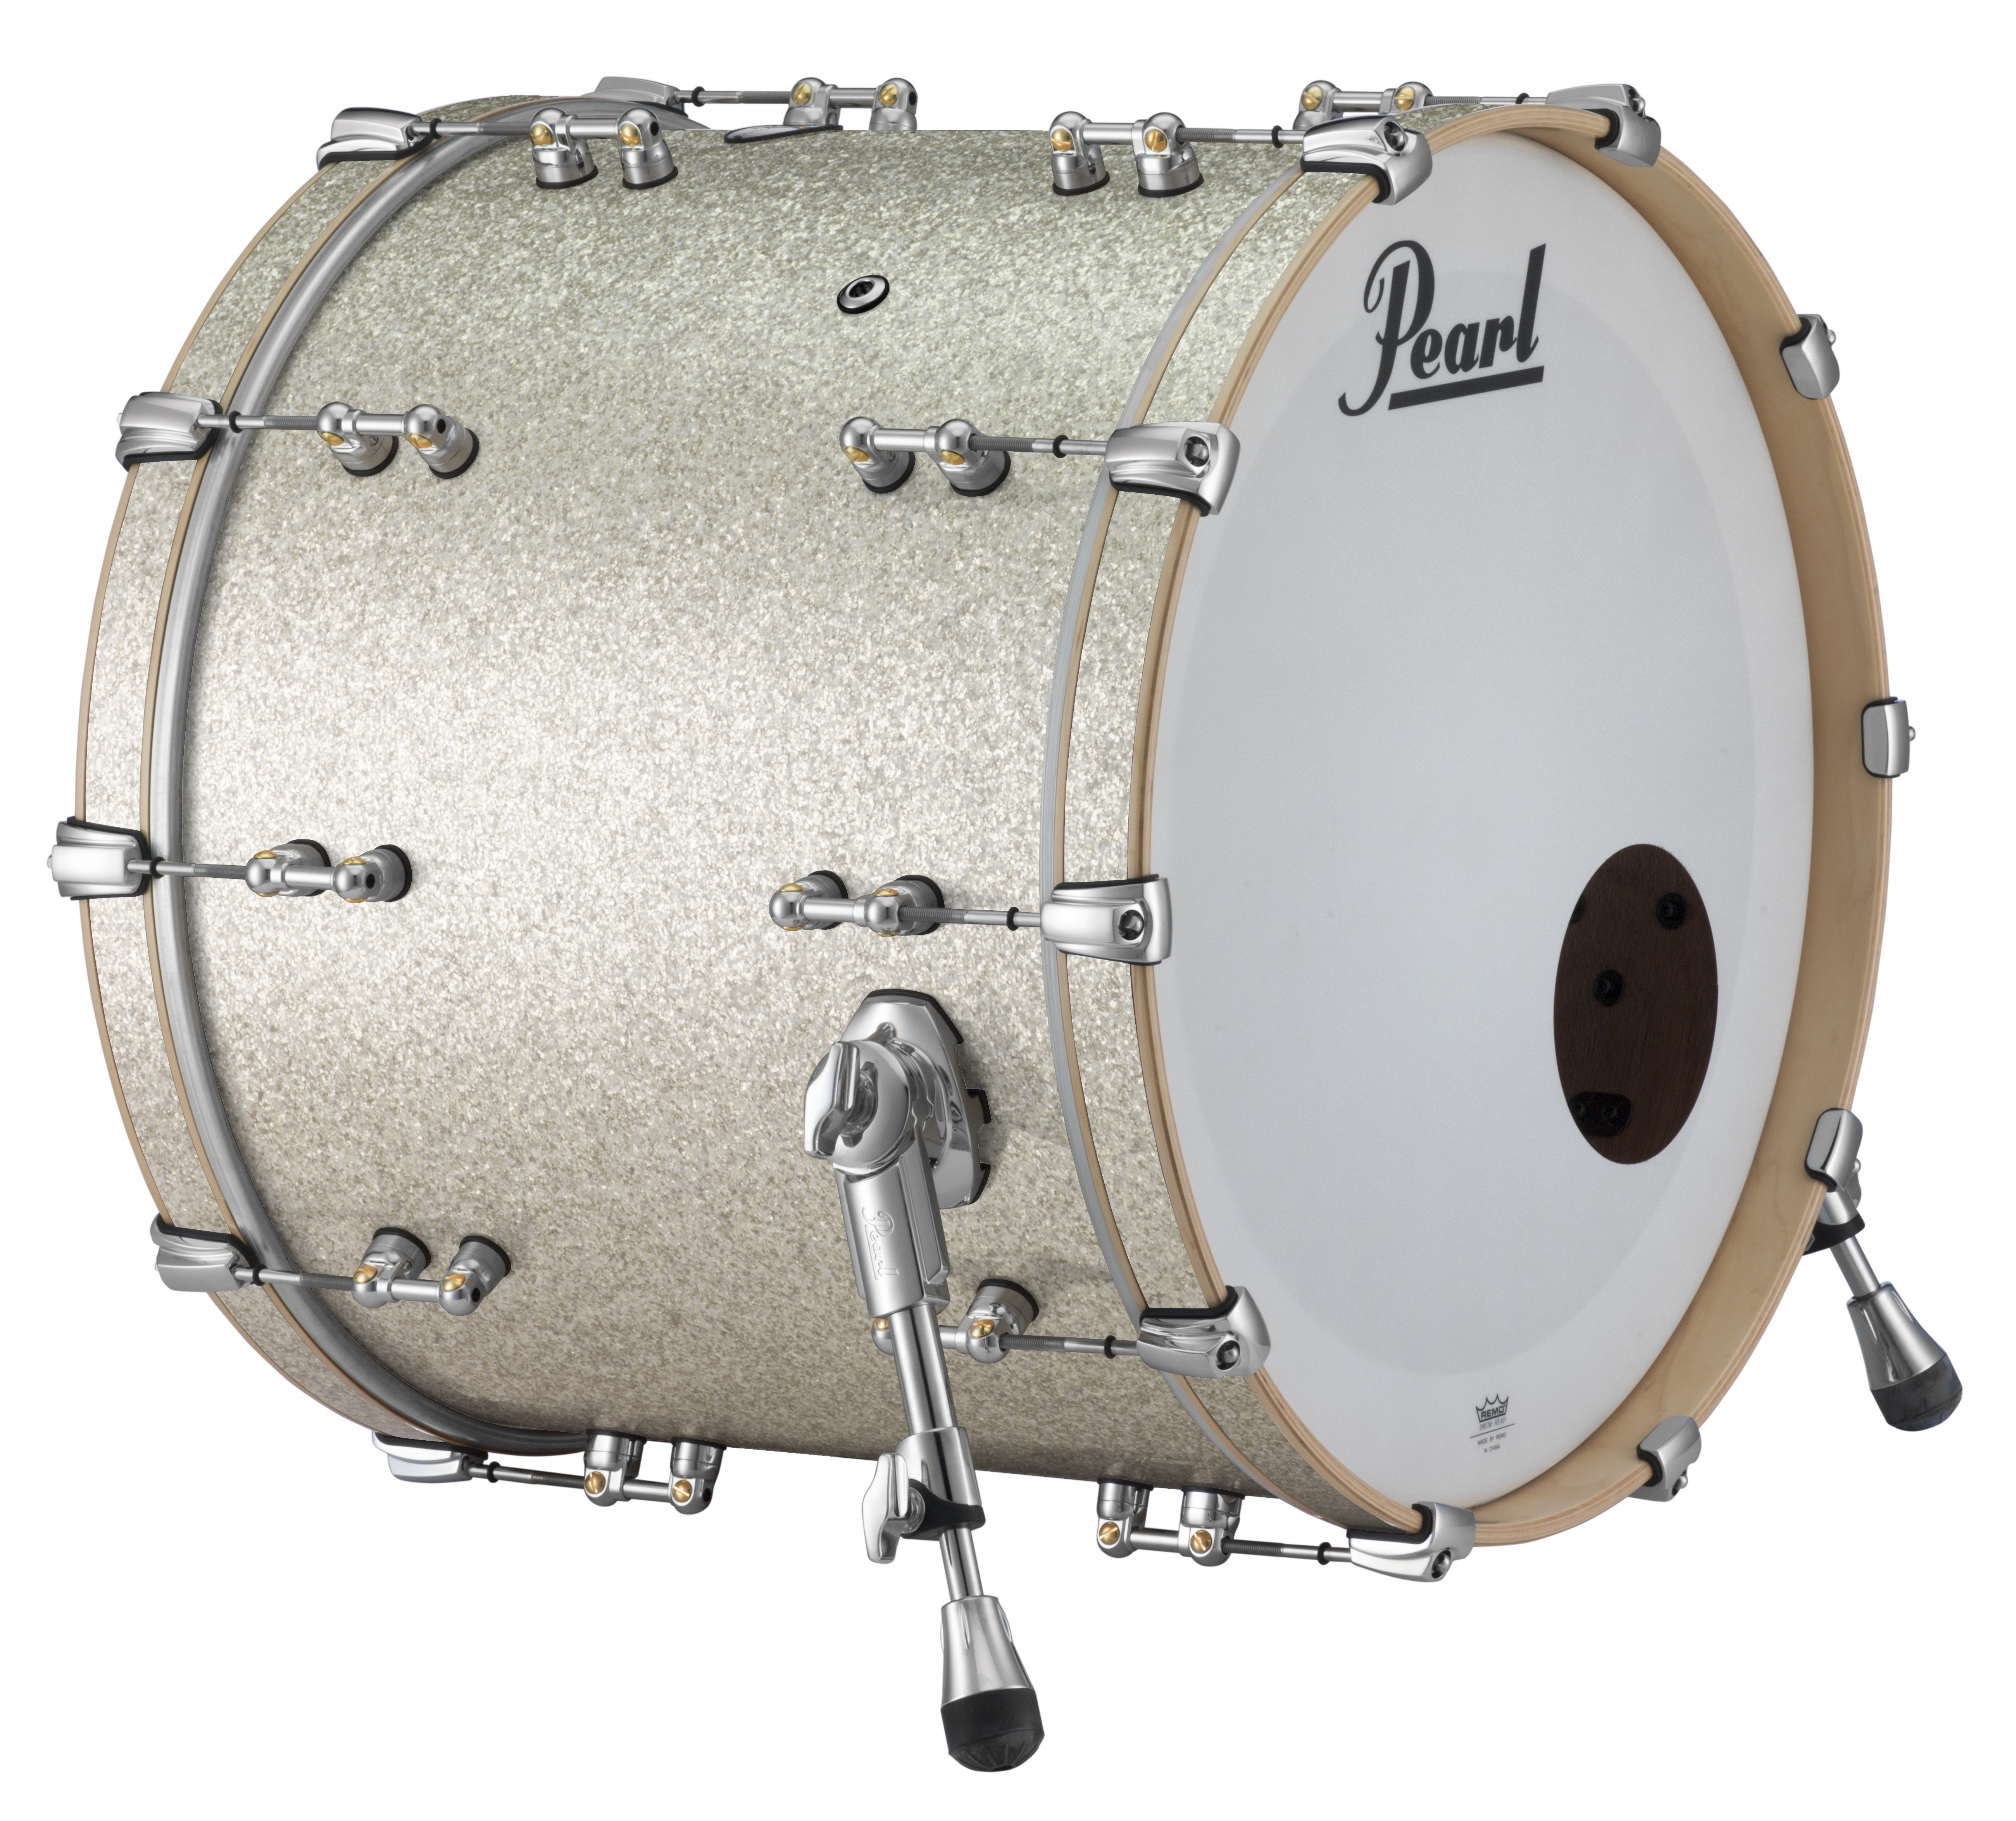
Pearl Music City Custom 24"x14" Reference Series Bass Drum w/o BB3 Mount DIAMOND GLITTER RF2414BX/C409
Pearl Music City Custom Reference 24"x14" Bass Drum, #409 Diamond Glitter Pearl Music City Custom drums offer USA-customized, industry-leading craftsmanship for the professional player. Featuring the best preselected custom options from the Masterworks realm for the best in sound and playability from each drum, Pearl Reference Series drums produce optimum pro performance for high-volume, high-capacity playing presence. Reference Series Bass Drums feature an 8-ply blended Maple (2) Mahogany (6) 10MM Shell with a Fully-Rounded bearing edge, delivering enhanced sub-frequency response. All Reference bass drums feature matching inlayed bass drum hoops, our unique swiveling BRL lug, and road-ready telescoping bass drum spurs. *Please Note - shipping times may be longer. Some items may be special order or pre-order. Please contact us with any questions, prior to purchase. Pictures may be for reference/color reference only. Finish may vary. Please contact us with any questions prior to purchase. If you need something you don't see, contact us! Welcome to the #1 music store in the Louisville, KY and Southern Indiana area! Home of the world-renowned Guitar Emporium and social media series titled, “If You're In A Band”, Maxwell's House of Music is an award-winning music retail and education resource! NAMM international awards include: 2024 Dealer of the Year, 2024 Innovation Award, 2022 Best Store Design, and named a Top 100 Dealer every year for over a decade! Shop online or visit our 12,500 sq ft music superstore in Jeffersonville, Indiana! Please call us if you have any questions. 812-283-3304
Brand: Pearl
Category: Arts & Entertainment > Hobbies & Creative Arts > Musical Instruments > Percussion > Bass Drums